Aylesbury Crown Court

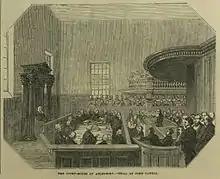
The trial of John Tawell in 1845

Construction work on the building commenced in 1722. It was designed by local architect Thomas Harris in the Palladian style following a design competition supervised by John Vanbrugh but, because of funding difficulties, it was only completed in 1740. The design involved a symmetrical main frontage with seven bays facing onto the Market Square; the central section of three bays, which slightly projected forward, featured a doorway on the ground floor with a wrought iron grill in the tympanum flanked by round-headed windows in a similar style; there was a round-headed window flanked by Doric order pilasters and pedimented windows on the first floor and a large pediment at roof level topped with three urns. Internally, the principal room was the courtroom.